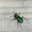
Label: beetle